Peter Khoy Saukam

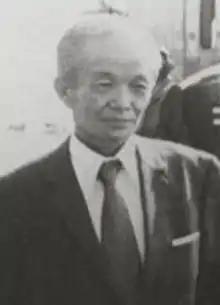
Khoy in 1975

Peter Khoy Saukam (born Saukam Khoy ; 2 February 1915 – 14 November 2008) was a Cambodian senior military officer and politician who served as Acting President of the Khmer Republic for 12 days in April 1975. He was President of the Senate from 1972 to 1975.